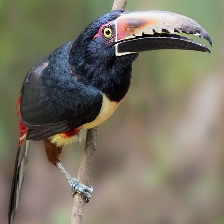
Species: COLLARED ARACARI
Scientific name: PTEROGLOSSUS TORQUATUS
ImageNet parent category: toucan